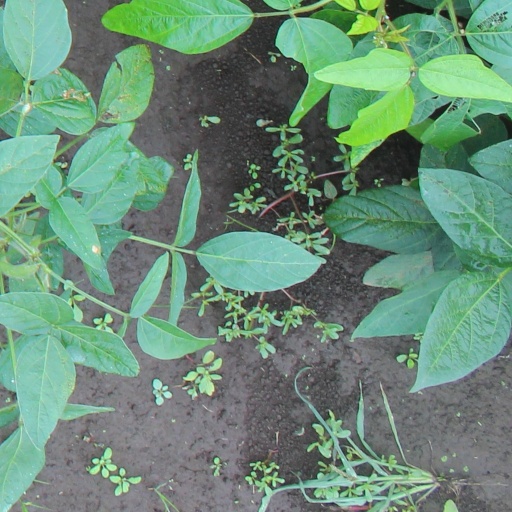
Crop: soybean